Attacks on civilians in the Russian invasion of Ukraine

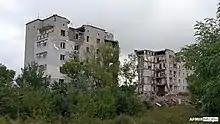
Destroyed apartment blocks in Izium

Between 1–2 March 2022, Russian artillery reportedly shelled a densely populated neighbourhood in the city for nearly 15 hours, causing significant destruction. Deputy mayor Sergei Orlov reported that "at least hundreds of people [were] dead." On 16 March the Institute for the Study of War (ISW) reported that Russian forces continued to commit war crimes in Mariupol including "targeting civilian infrastructure". On 18 March, Lieutenant General James Hockenhull, Chief of Defence Intelligence for the United Kingdom (UK), described "continued targeting of civilians in Mariupol". As of 20 March local authorities have estimated that at least 2,300 people were killed during the siege.